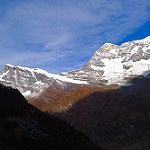
Label: glacier